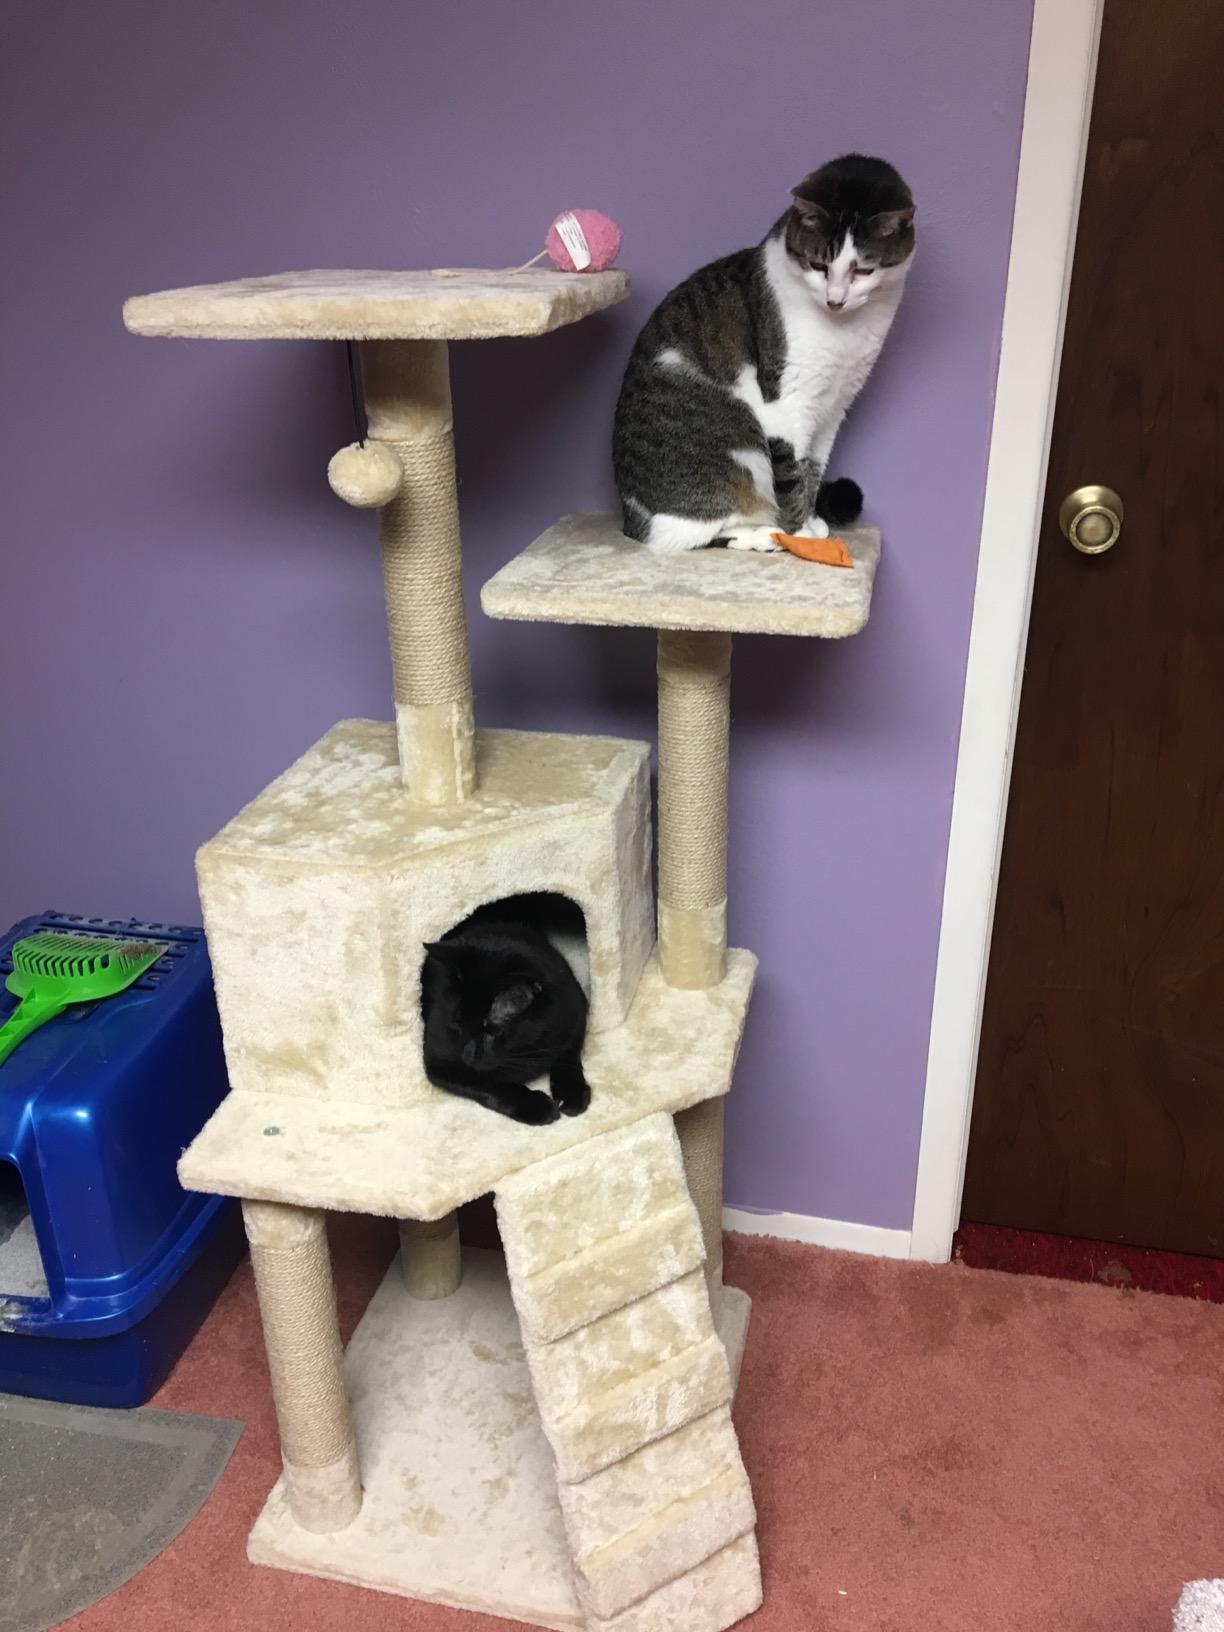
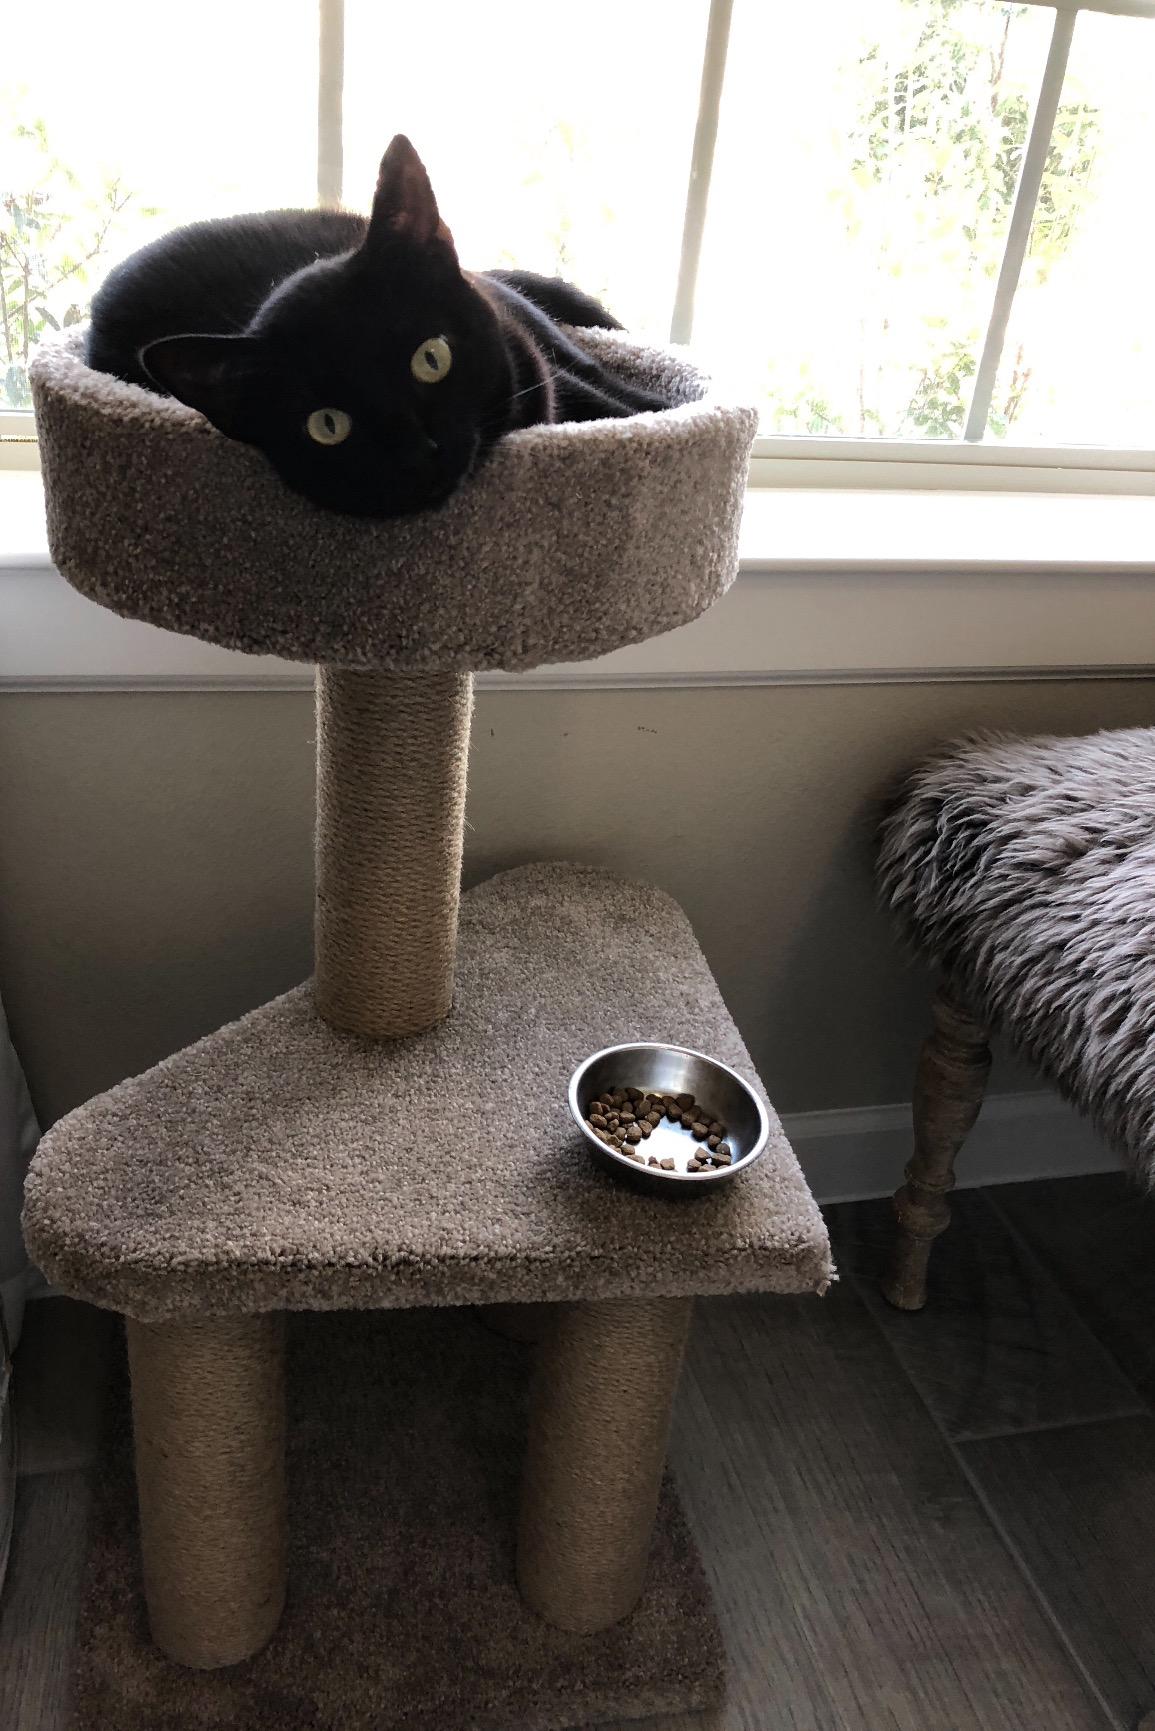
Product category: items_cat tree
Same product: no